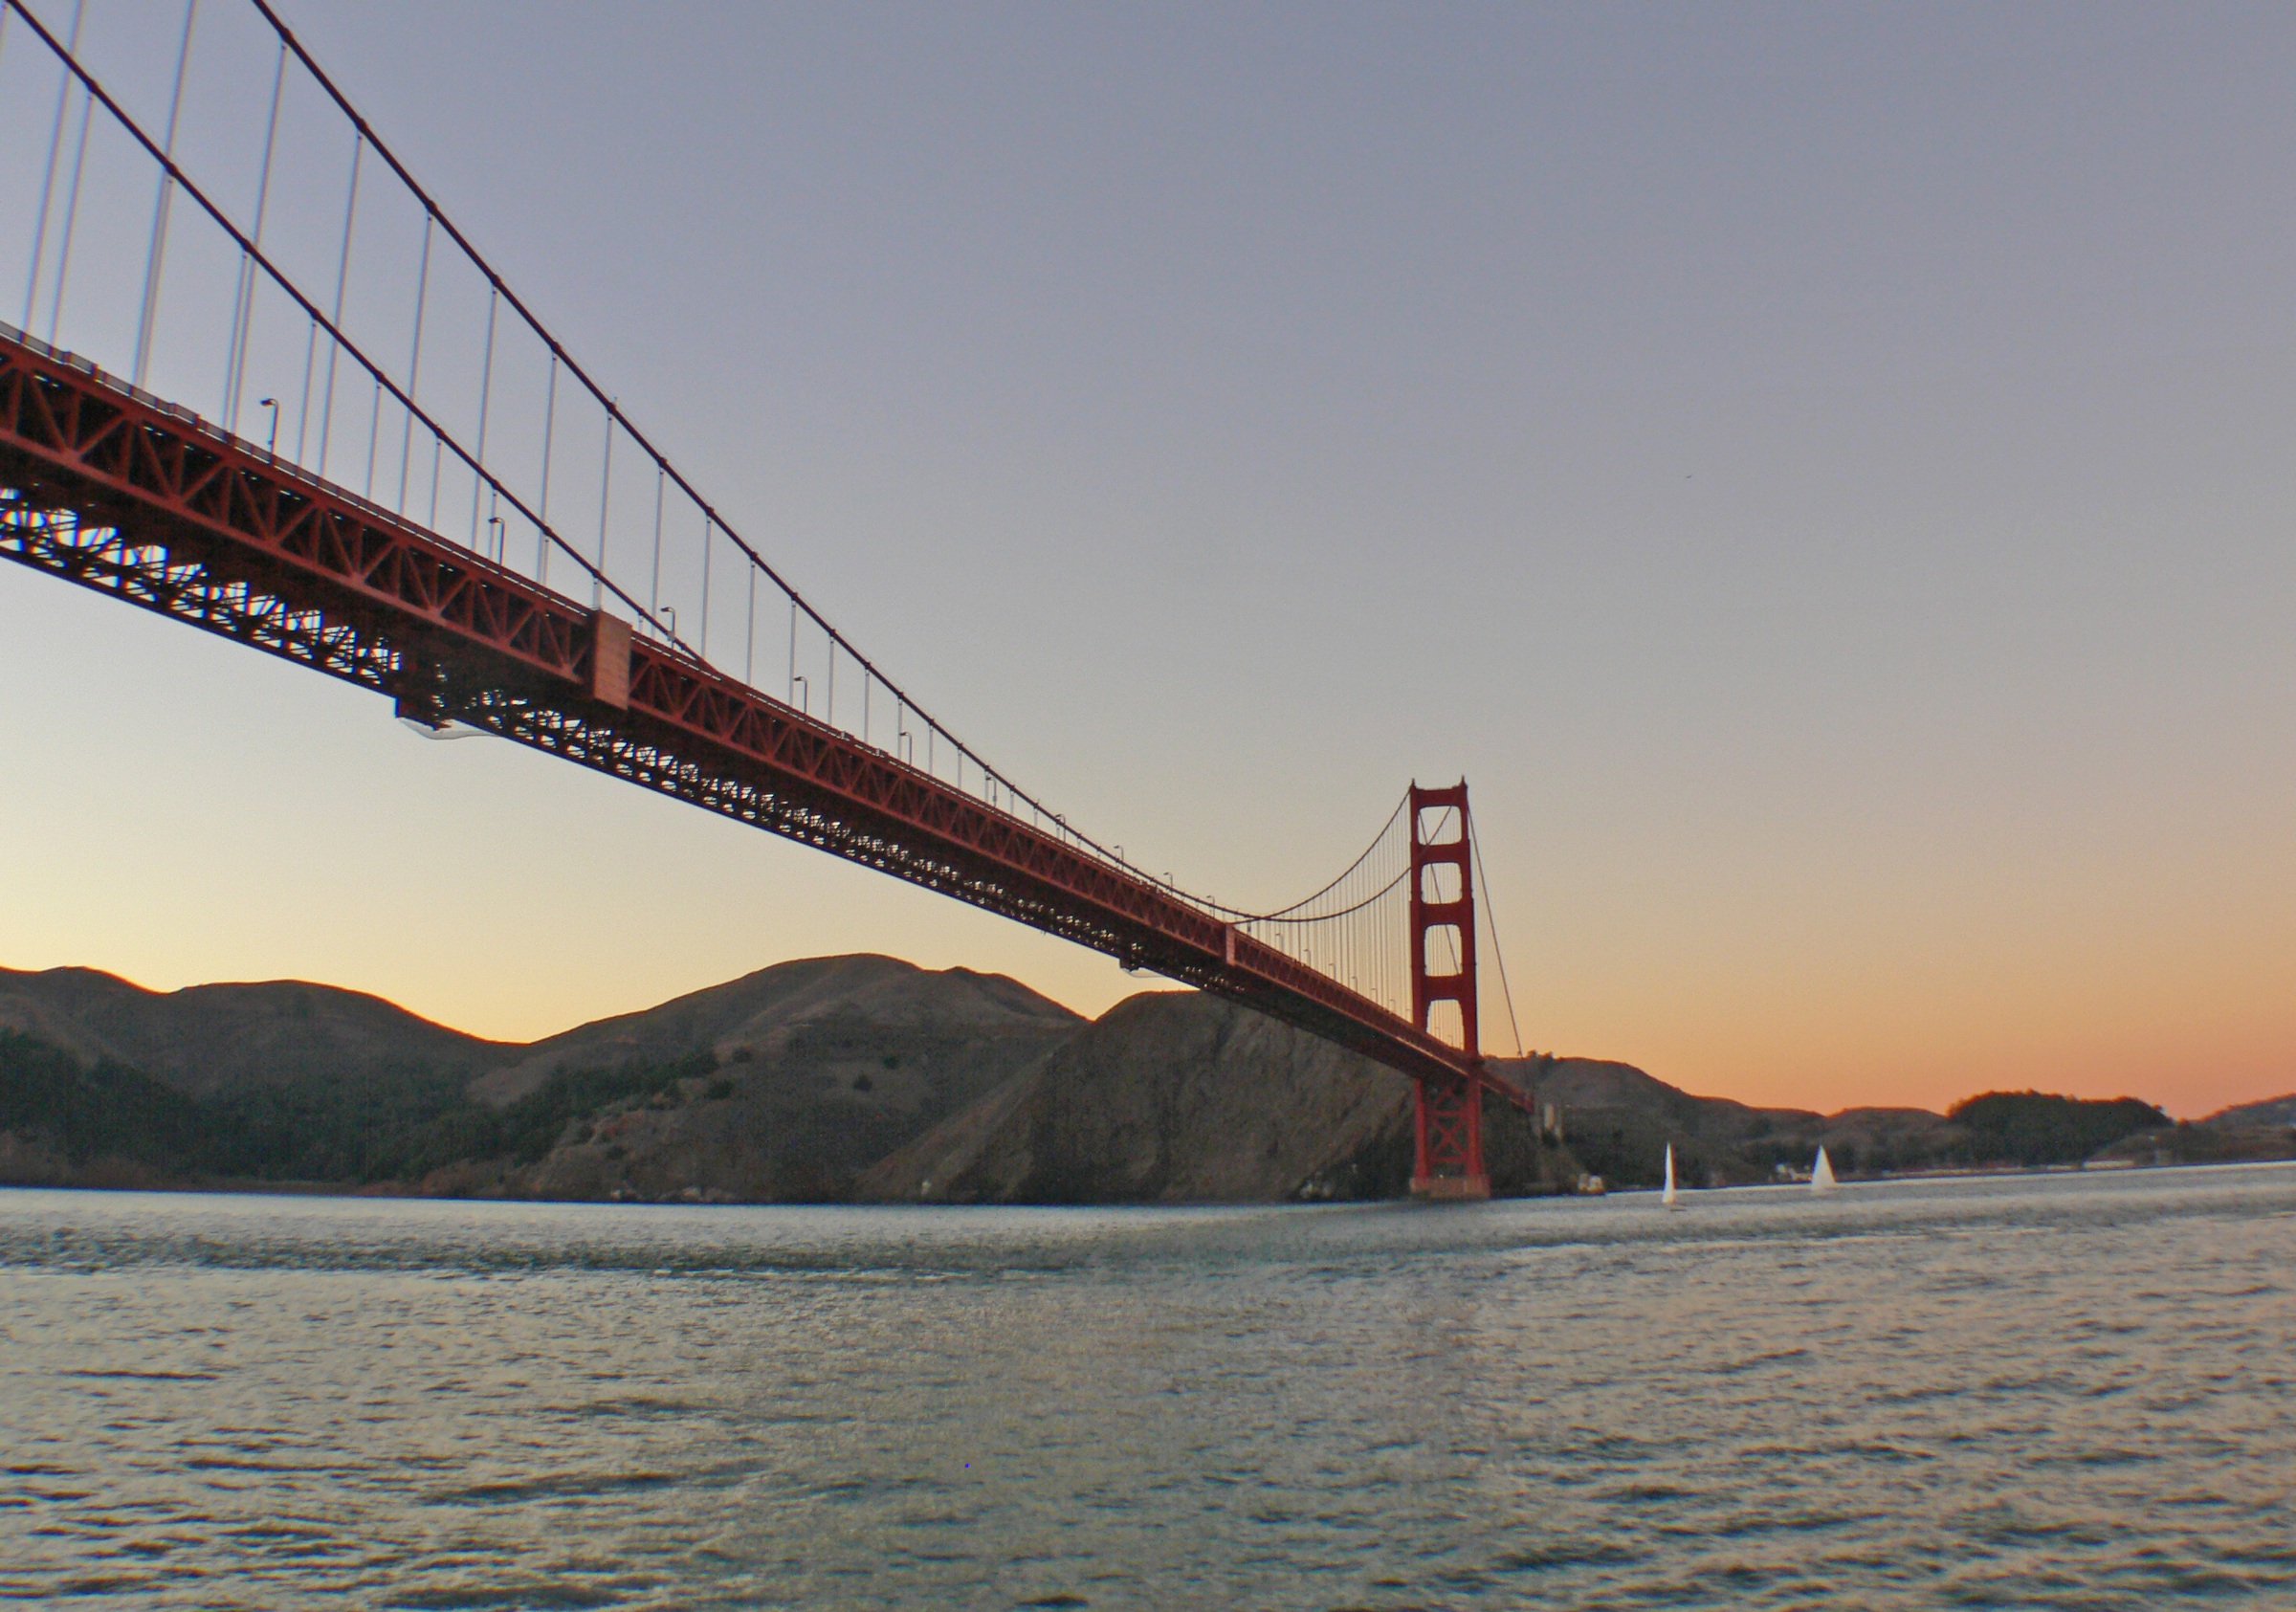
sea, coast, sunset, bridge, dusk, vehicle, bay, sanfrancisco, goldengatebridge, bridgecamera, sunsetcruise, goldengateferry, cable stayed bridge, nonbuilding structure